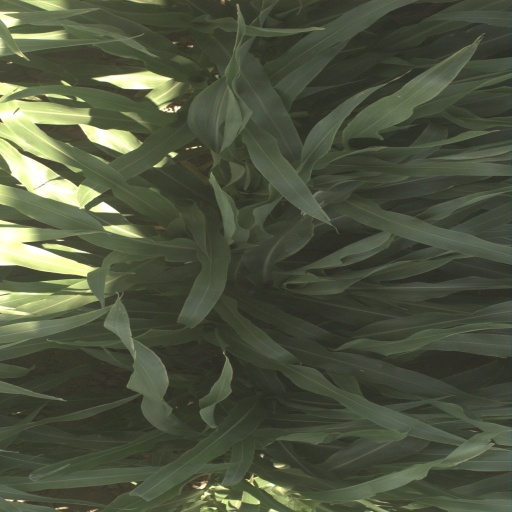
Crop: sorghum